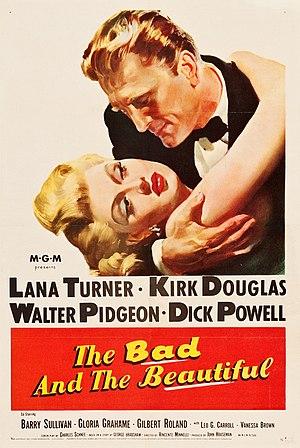
Les Ensorcelés est un film noir mélodramatique américain réalisé par Vincente Minnelli, sorti en 1952.